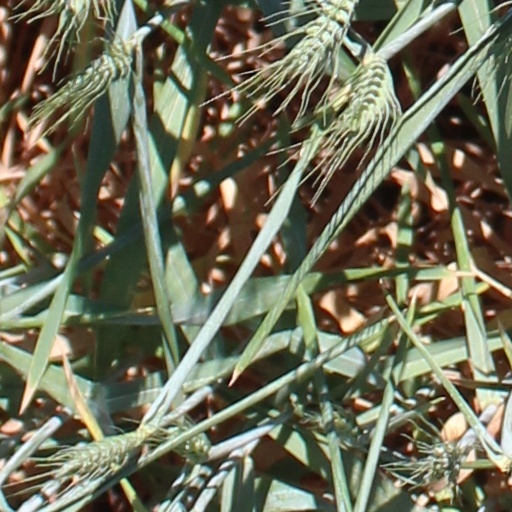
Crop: wheat